Harbour Melody

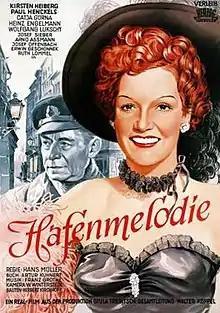

Harbour Melody is a 1950 West German crime film directed by Hans Müller and starring Kirsten Heiberg, Paul Henckels and Catja Görna. It is part of a group of postwar German film noirs.